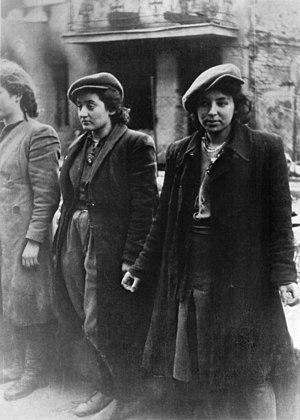
HeHalutz ou Hechalutz était un mouvement de jeunesse sioniste fondé en 1905 et qui formait des jeunes à la colonisation agricole en Terre d'Israël.
Le soulèvement du ghetto de Varsovie est une révolte armée, organisée et menée par la population juive du ghetto de Varsovie contre les forces d'occupation allemandes entre le 19 avril et le 16 mai 1943. C'est l'acte de résistance juive pendant la Shoah le plus connu et le plus commémoré.
La Shoah est l’extermination systématique par l'Allemagne nazie d'entre cinq et six millions de Juifs, soit les deux tiers des Juifs d'Europe et environ 40 % des Juifs du monde, pendant la Seconde Guerre mondiale. On utilise aussi les termes d'« Holocauste », de « génocide juif » ou « génocide nazi », voire « Génocide » tout court, de « judéocide » ou encore de « destruction des Juifs d'Europe », des débats opposant historiens et linguistes sur le terme adéquat.
La Shoah en Pologne recouvre les persécutions, les déportations et l'extermination subies par la population juive polonaise pendant la Seconde Guerre mondiale.